History of the United States (1776–1789)

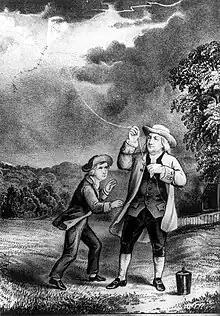
A depiction of Benjamin Franklin performing his kite experiment

Settlement of Trans-Appalachia grew during the Revolutionary War, increasing from a few thousand to 25,000 settlers. Westward expansion stirred enthusiasm even in those who did not move west, and many leading Americans, including Washington, Benjamin Franklin, and John Jay, purchased lands in the west. Land speculators founded groups like the Ohio Company, which acquired title to vast tracts of land in the west and often came into conflict with settlers.